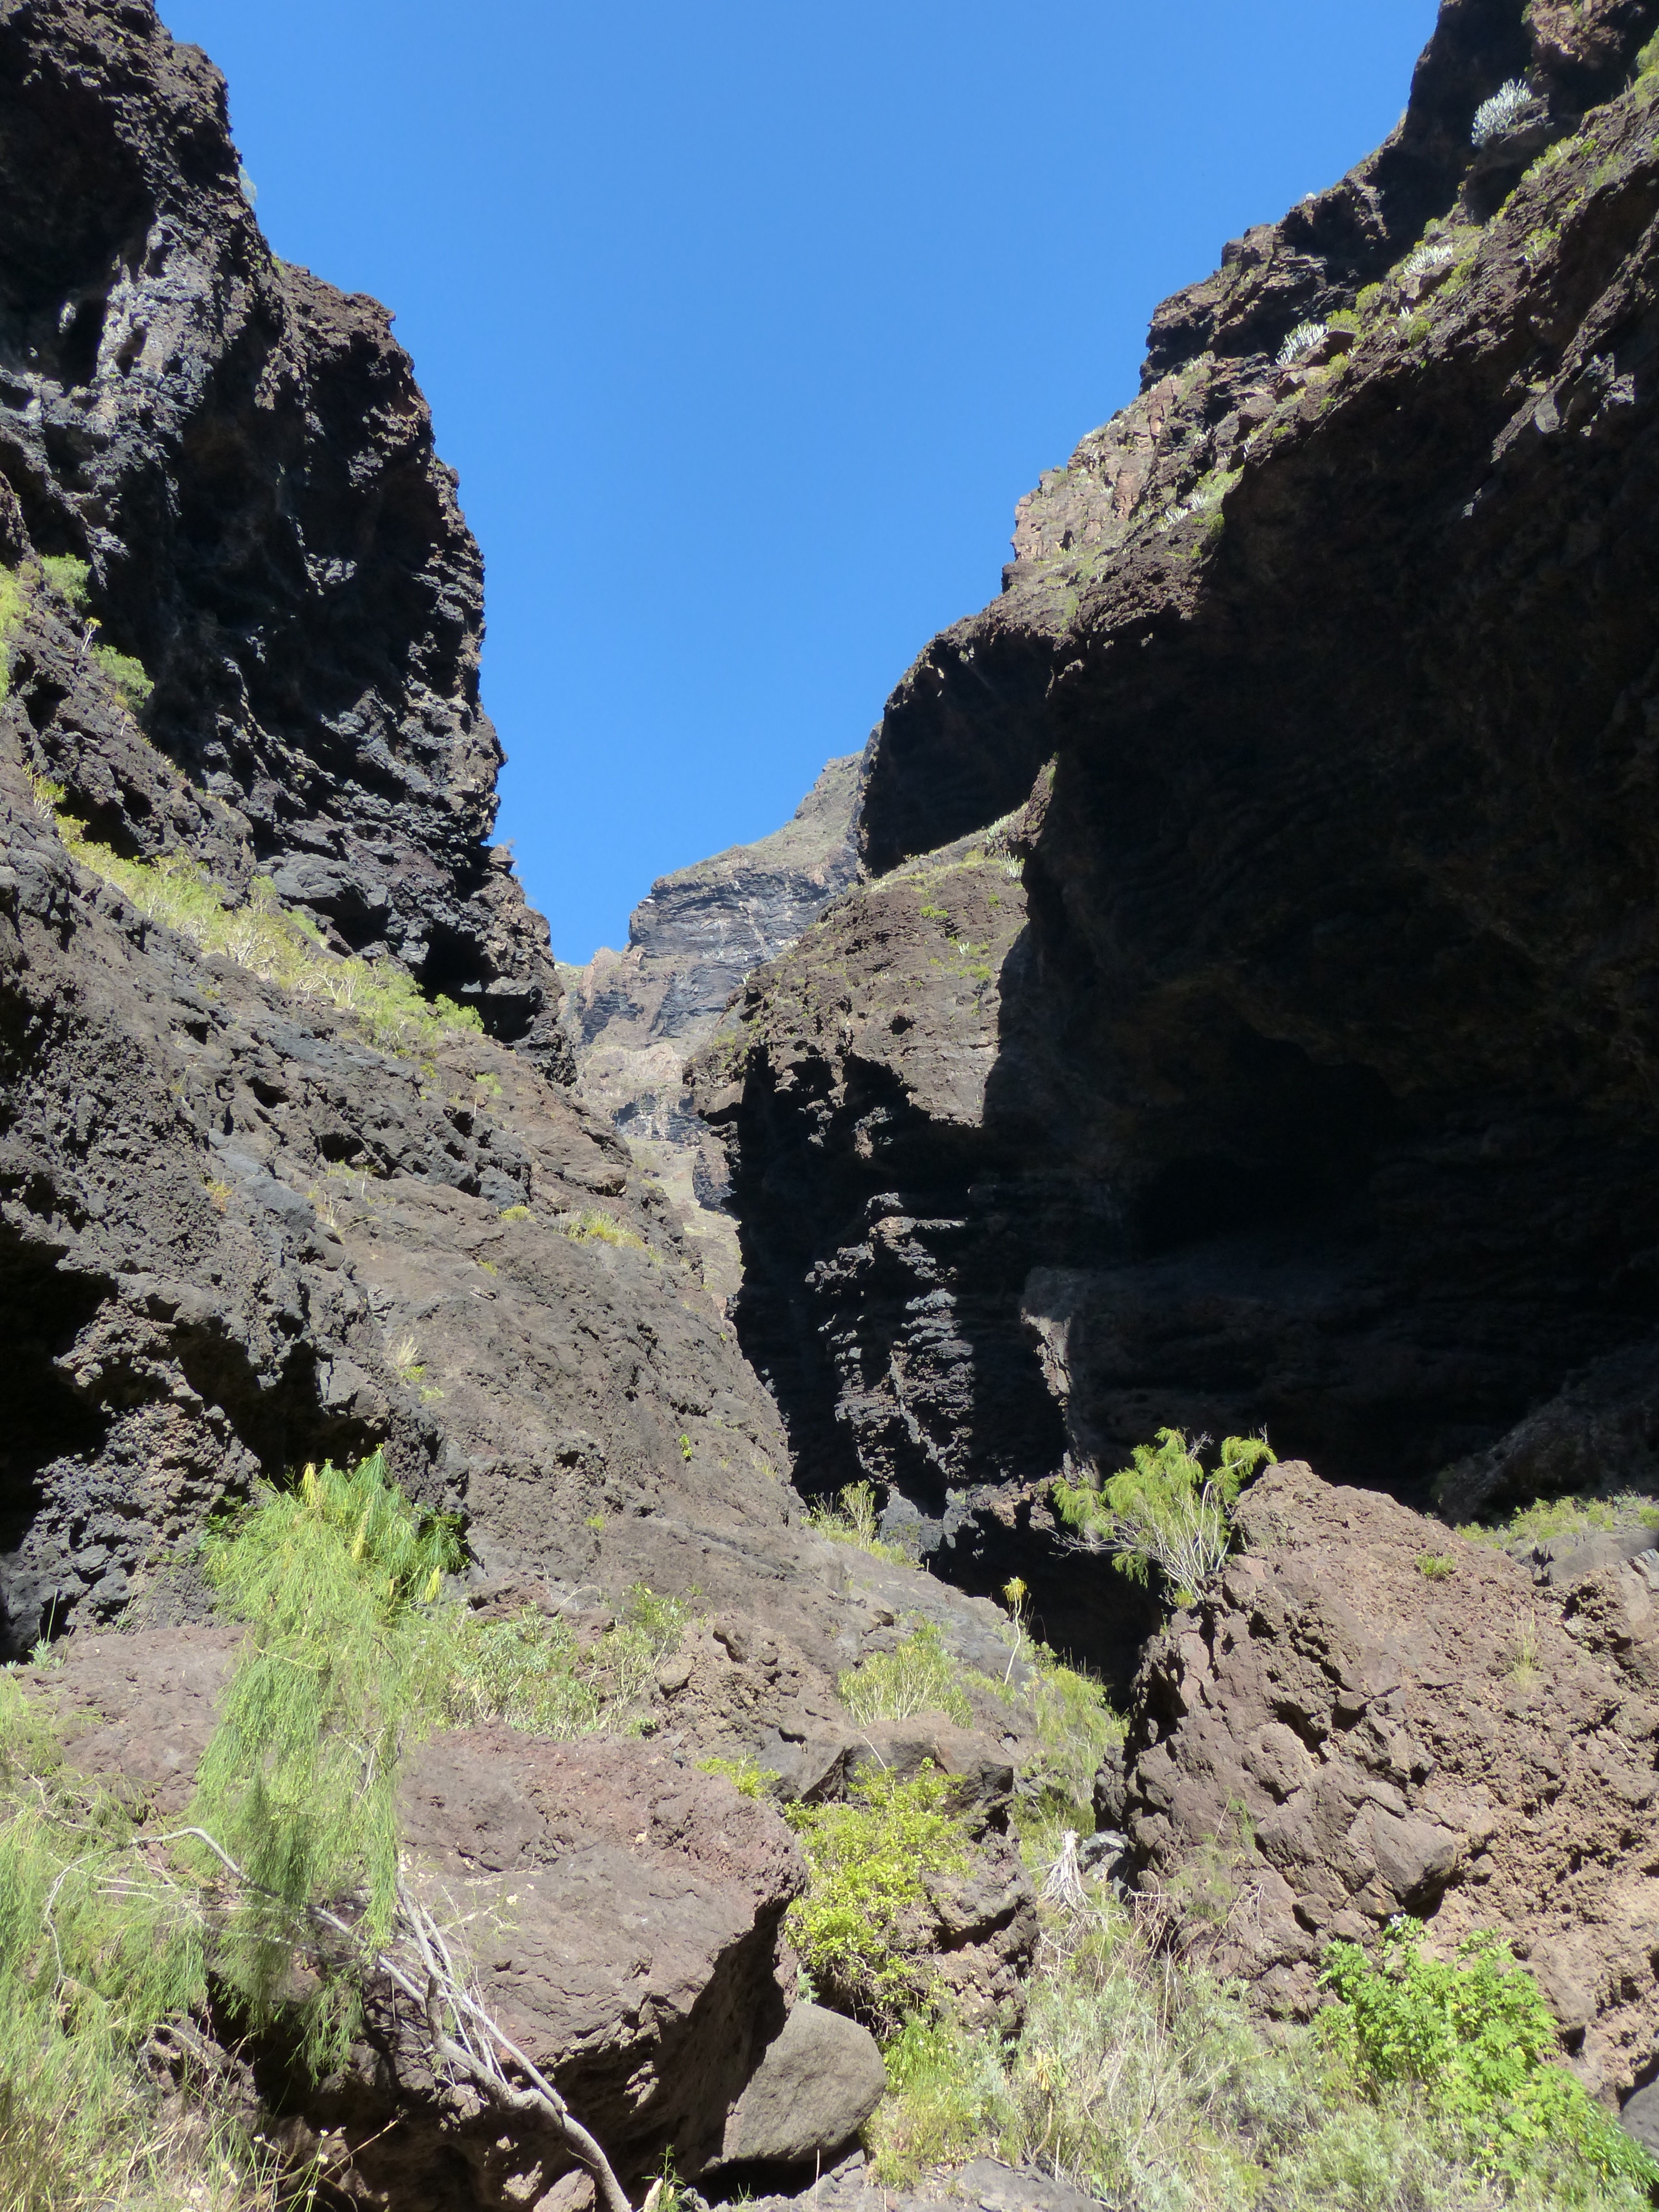
rock, walking, mountain, hiking, trail, adventure, valley, mountain range, formation, cliff, hike, gorge, canyon, terrain, ridge, geology, mountains, ravine, tenerife, wadi, canary islands, landform, geographical feature, mountainous landforms, geological phenomenon, masca ravine, teno mountains